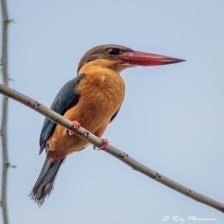
Species: STORK BILLED KINGFISHER
Scientific name: PELARGOPSIS CAPENSIS